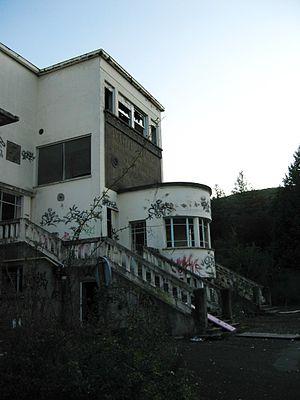
L'Hôpital-sanatorium Sabourin, situé au nord de Clermont-Ferrand est un ensemble de bâtiments hospitaliers dont la structure principale est longue de 96 mètres et haute de 4 étages.